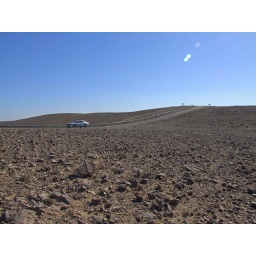
a sole car in a solitary road